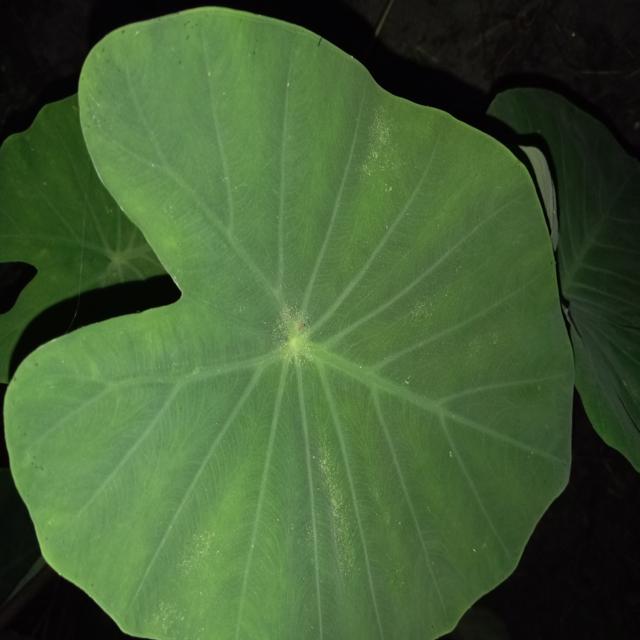
Label: Healthy